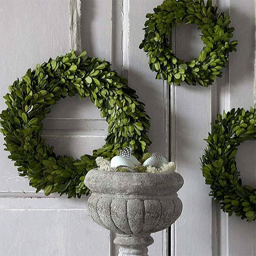
it 's time to put a wreath on the door .